Eudonia asterisca

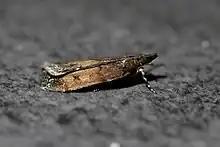
"E. asterisca" at rest.

Adults are on wing from between December until March but has also been recorded in October and November. Adults are attracted to light and have been known to be collected with the use of light as well as sugar traps.